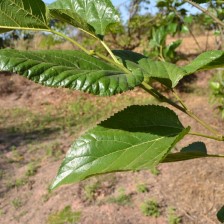
Variety: ChiangMaiBuriram60